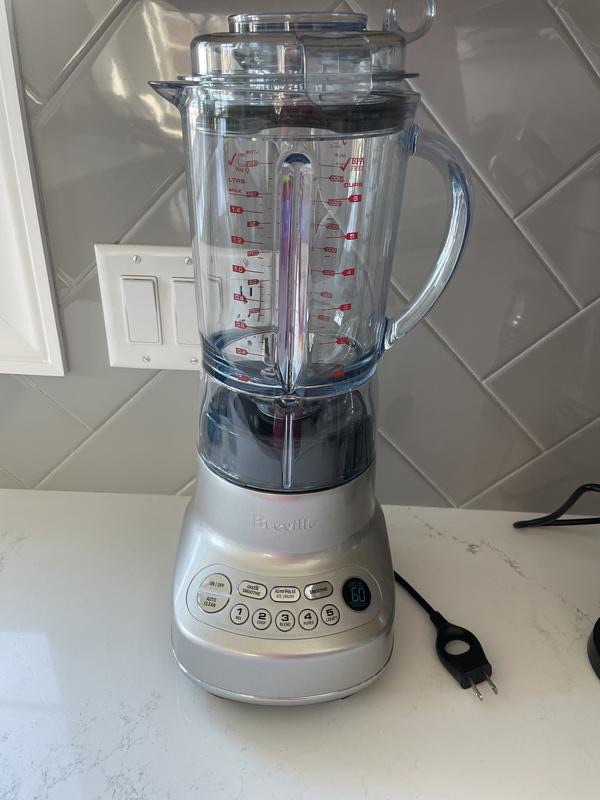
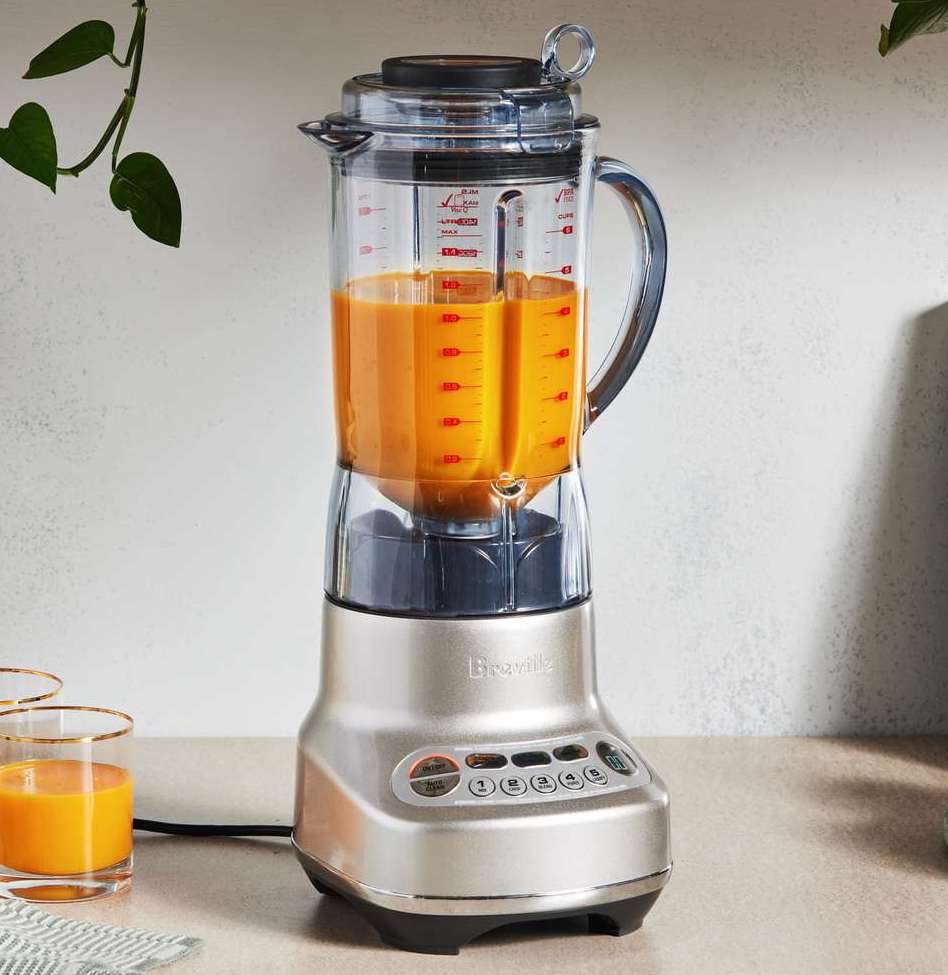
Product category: misc
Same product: yes